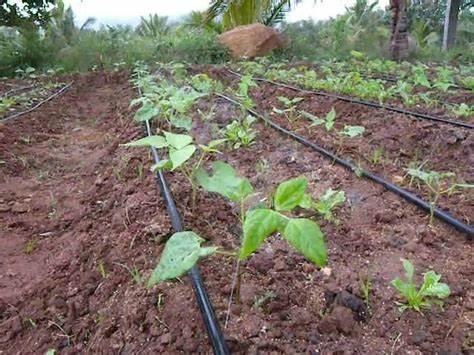
Mimea midogo ya kijani imepandwa kimistari kwenye eneo la shamba, na pia kuna mipira mingi ya maji yenye rangi nyeusi iliyokatiza kwenye mistari hiyo kwa ajili ya umwagiliaji, na kilimo hichi ni kwa ajili ya upatikanaji wa mbegu ambazo hutokana na mimea hiyo.